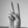
ASL letter: V